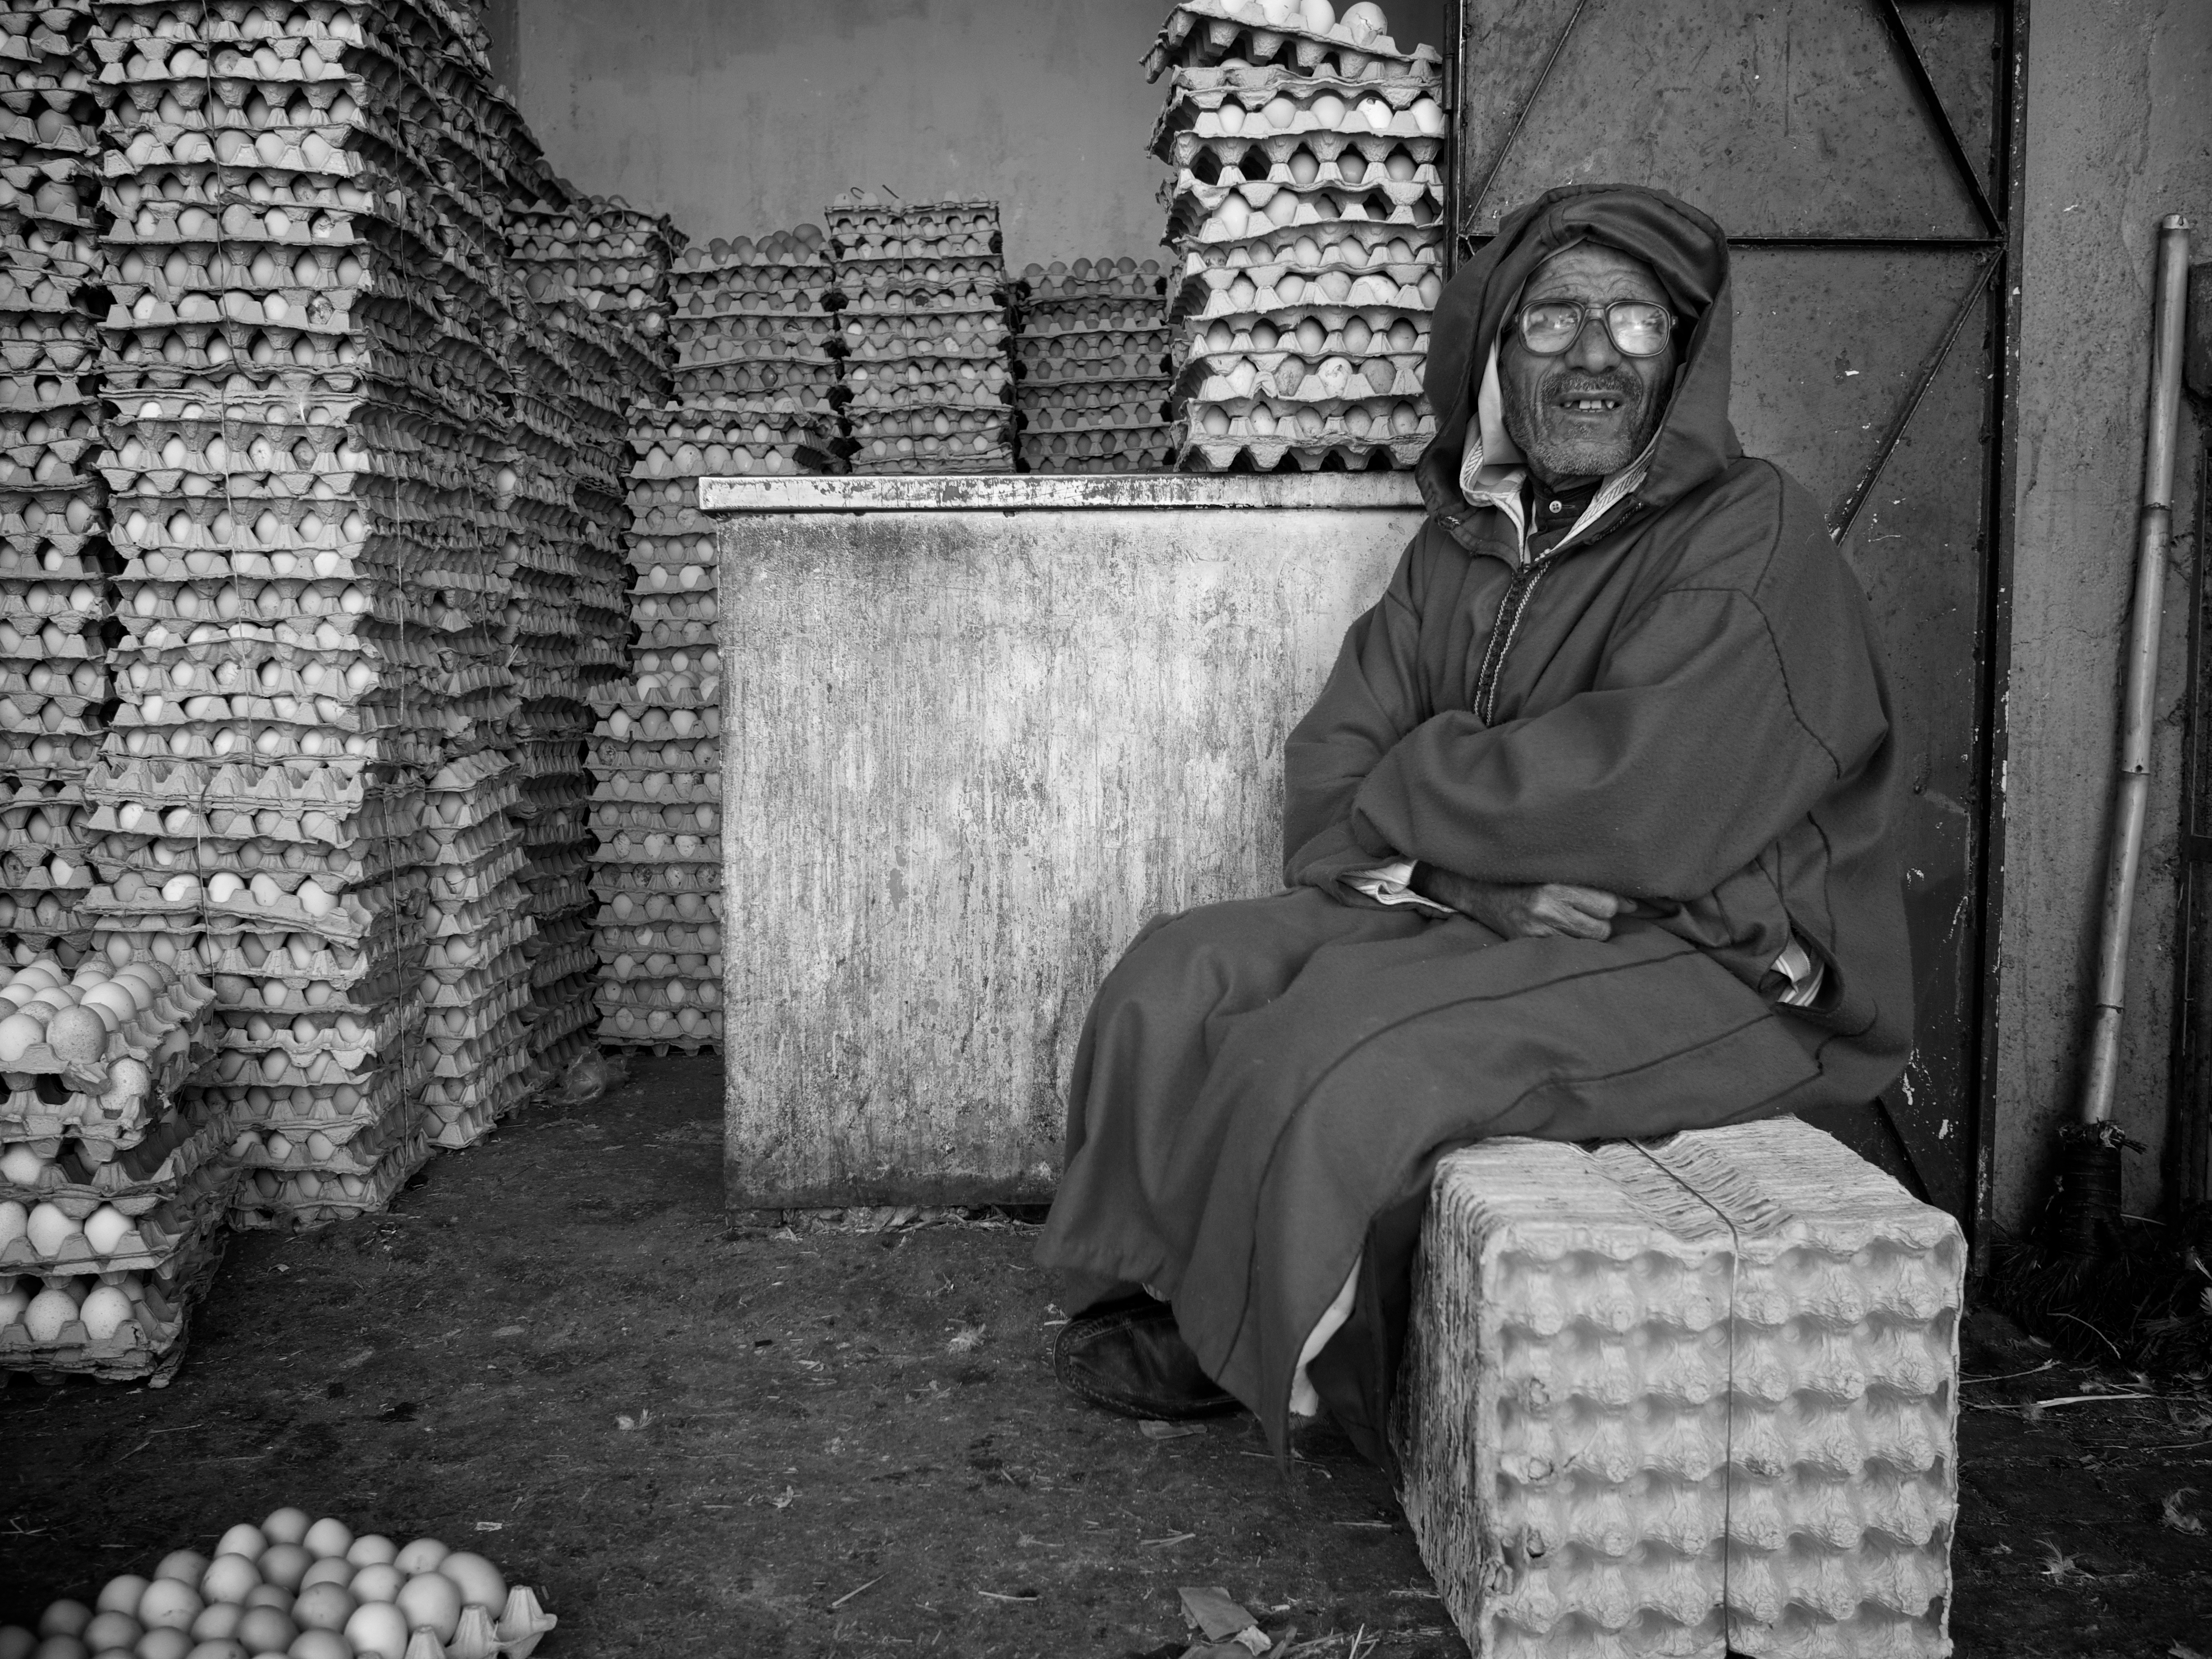
black and white, white, street, photography, ebook, sitting, training, darkness, black, monochrome, streetphotography, flickr, thomas, video, temple, olympus, photograph, omd, image, fuji, leica, monochrom, leuthard, hcb, thomasleuthard, monochrome photography, film noir, human positions